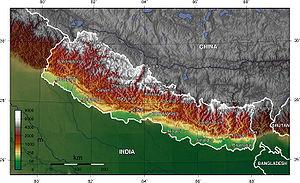
Le Teraï, ou Téraï, est la partie népalaise de la plaine indo-gangétique qui couvre également une partie de l'Inde du Nord.